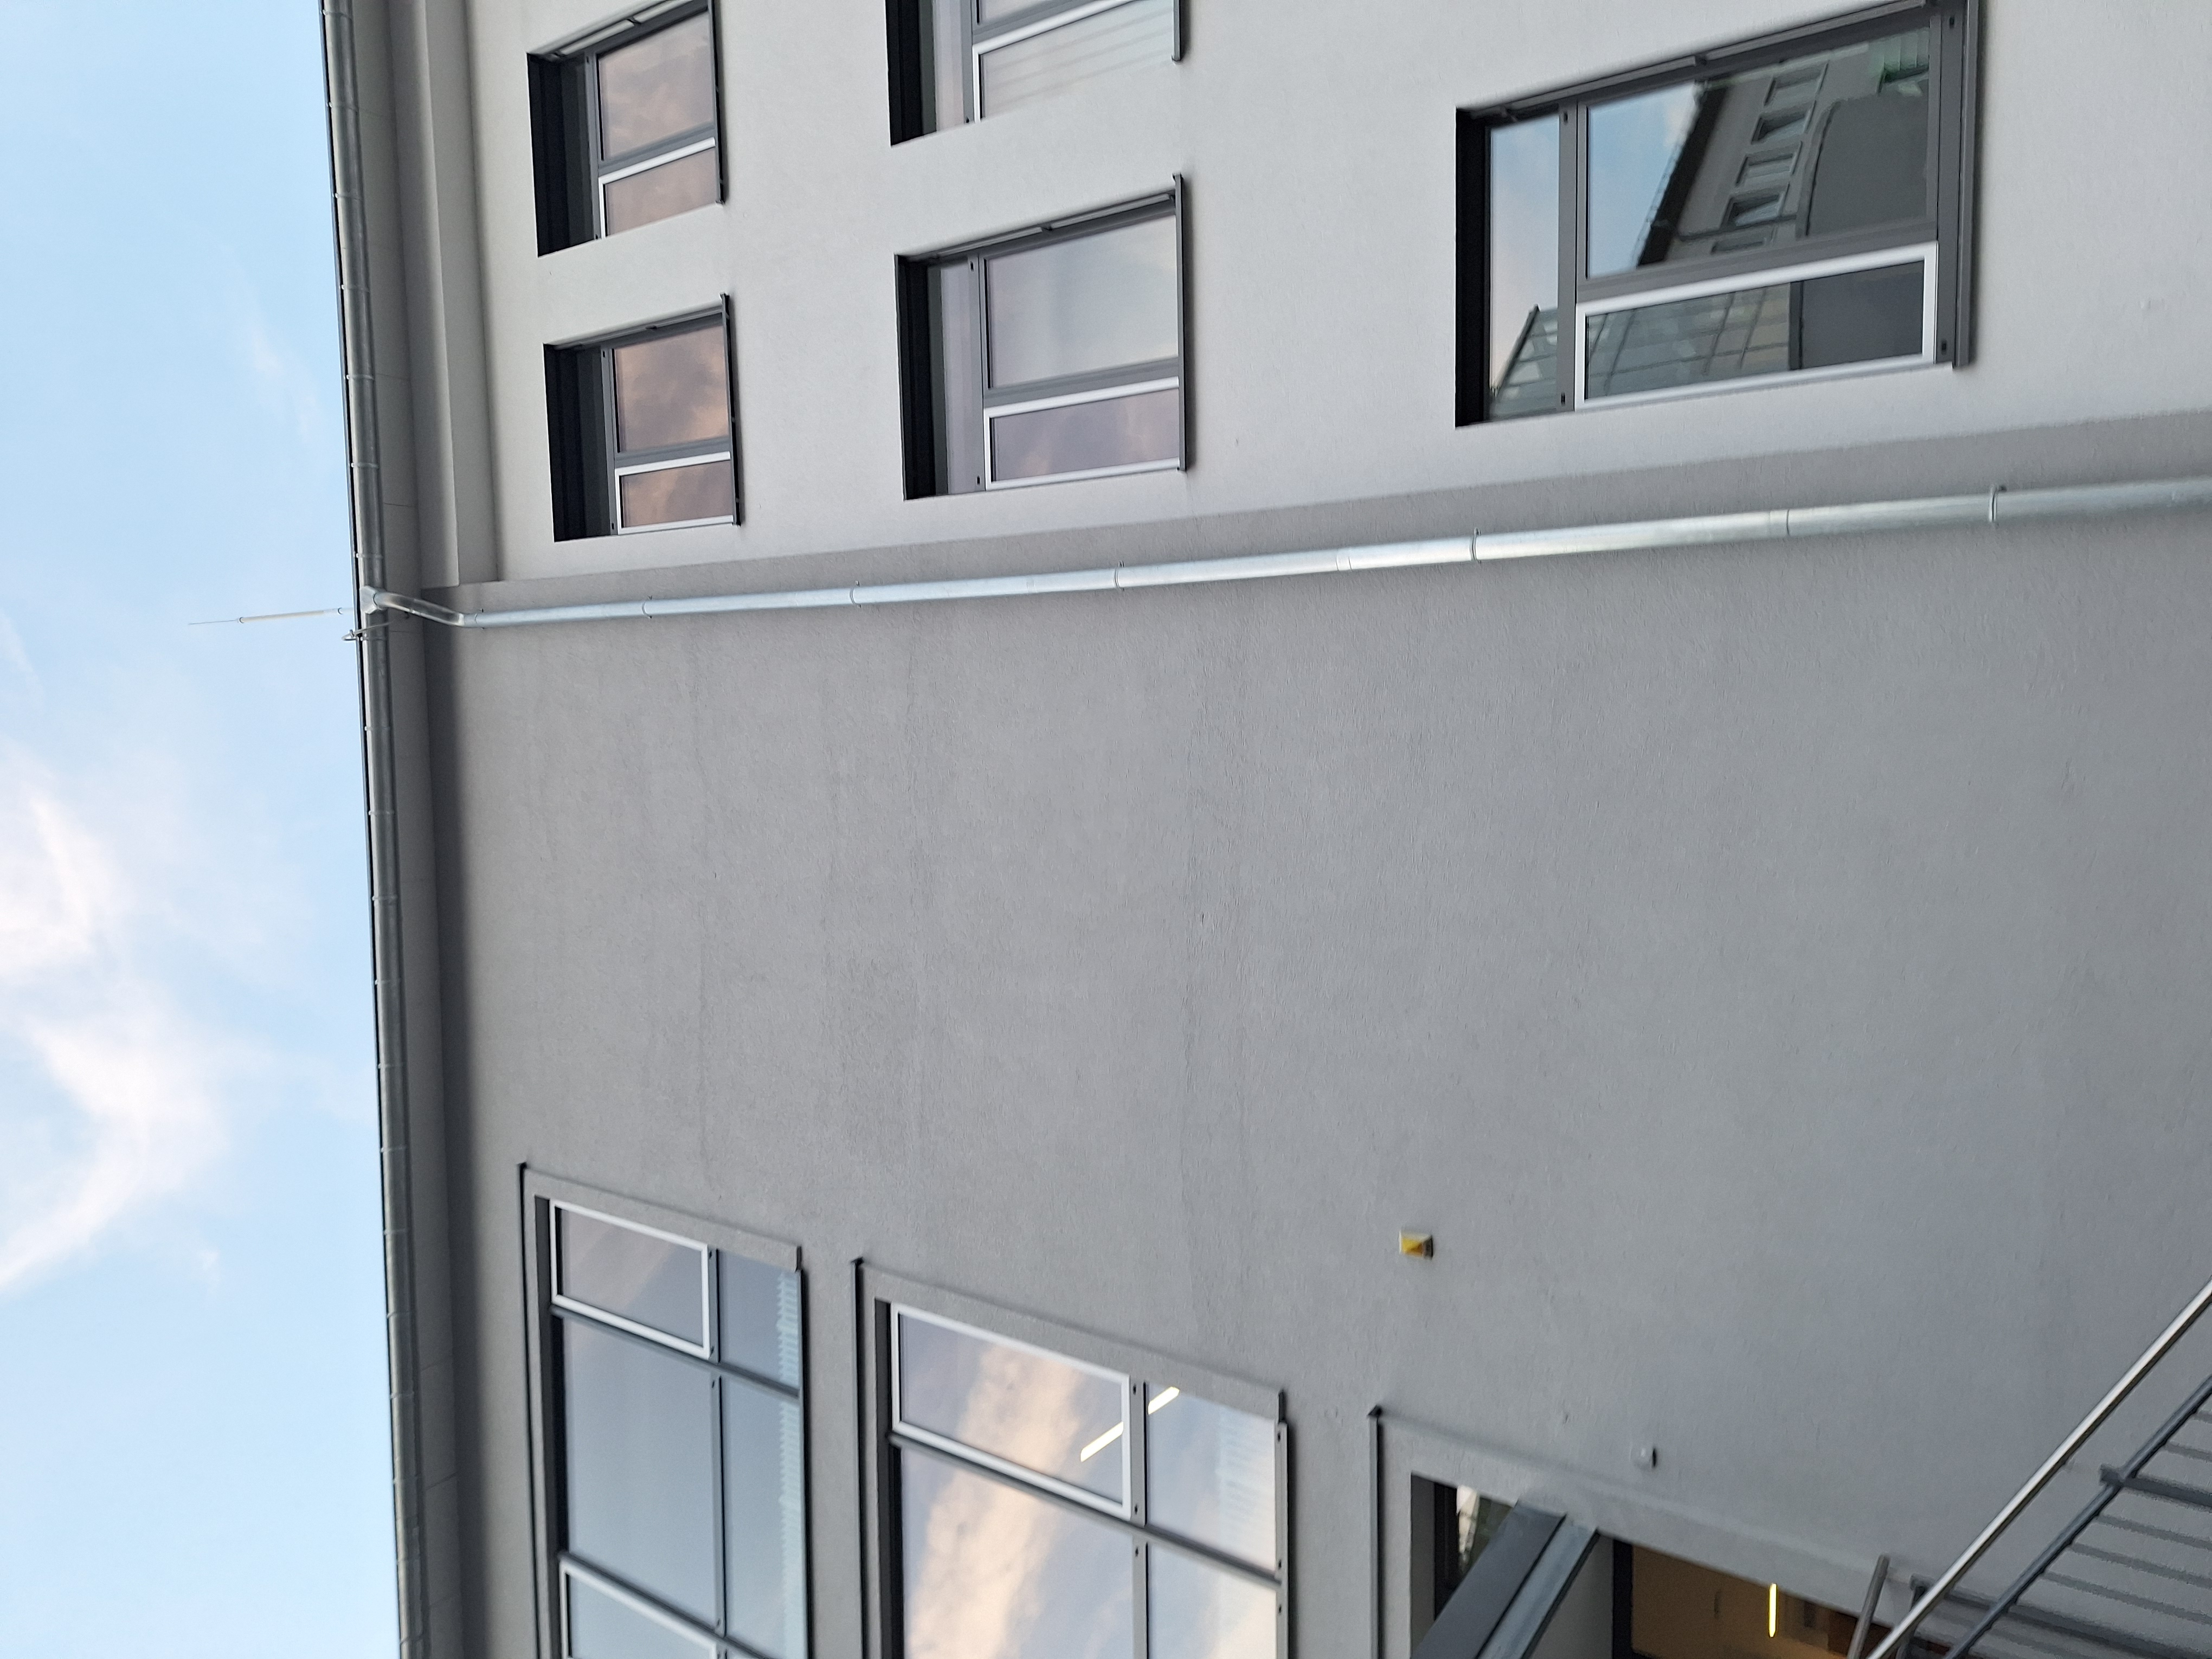
Building: Biegenstraße 12